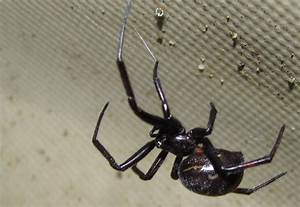
Label: spider